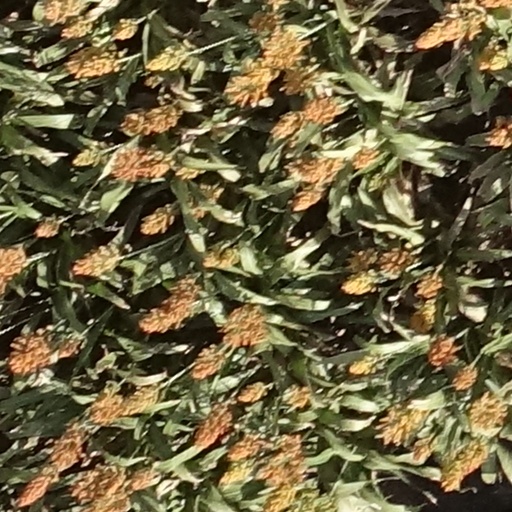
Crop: sorghum